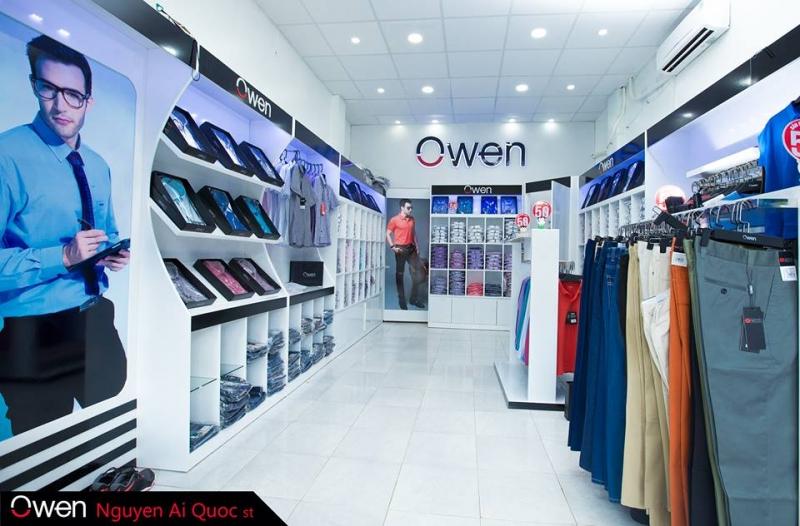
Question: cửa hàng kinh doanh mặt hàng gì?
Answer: cửa hàng kinh doanh quần áo